Alphabet Fleet

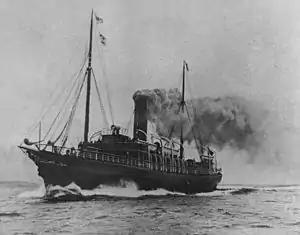
SS "Bruce" during sea trials, 1897.

SS "Bruce" was built by A. & J. Inglis in 1897 in Glasgow for service between Port aux Basques and North Sydney. Launched on 12 August 1897, she was long and registered at 1,154 gross tons. This vessel was lost on March 24, 1911, on the Main-a-Dieu rocks, seven miles from Louisburg, Nova Scotia; two lives were lost.